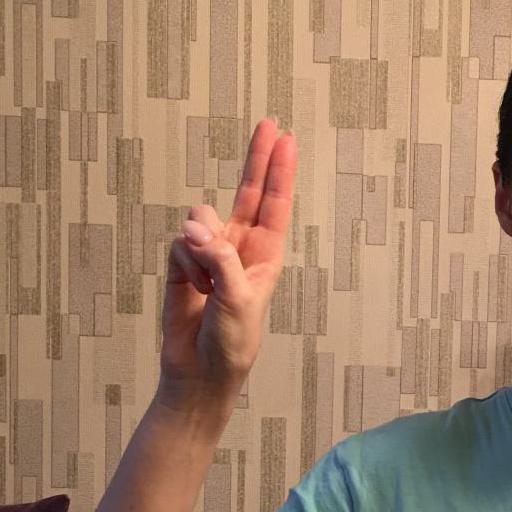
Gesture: two_up